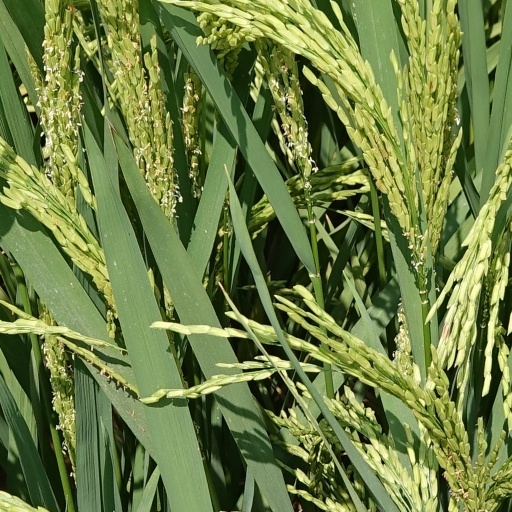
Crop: rice